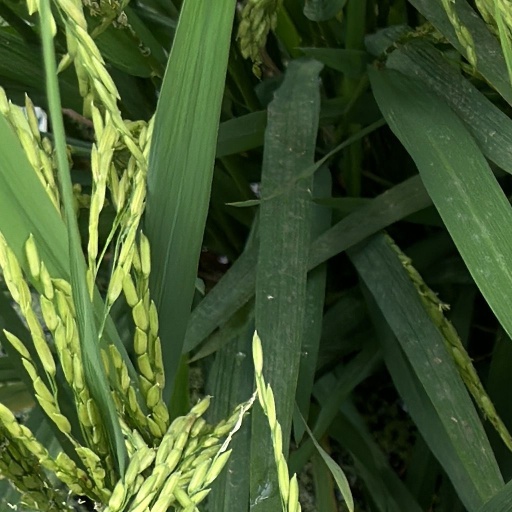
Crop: rice